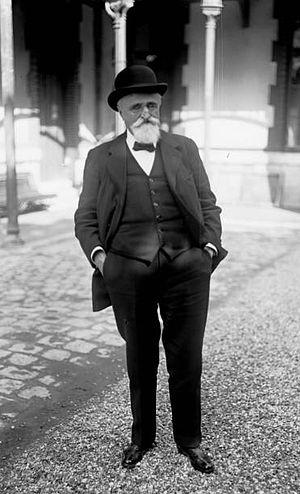
Ernest Vaughan, né à Saint-Germain-en-Laye le 10 janvier 1841 et mort à Paris le 21 janvier 1929, est un patron de presse et administrateur civil français. Fondateur du journal L'Aurore en 1897, il fut avec Georges Clemenceau le principal artisan de la parution du pamphlet J'accuse...! d'Émile Zola en janvier 1898.